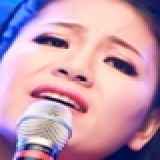
ca sĩ Anh Thơ